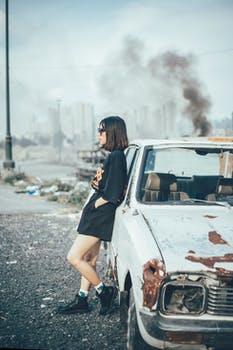
Label: No Watermark